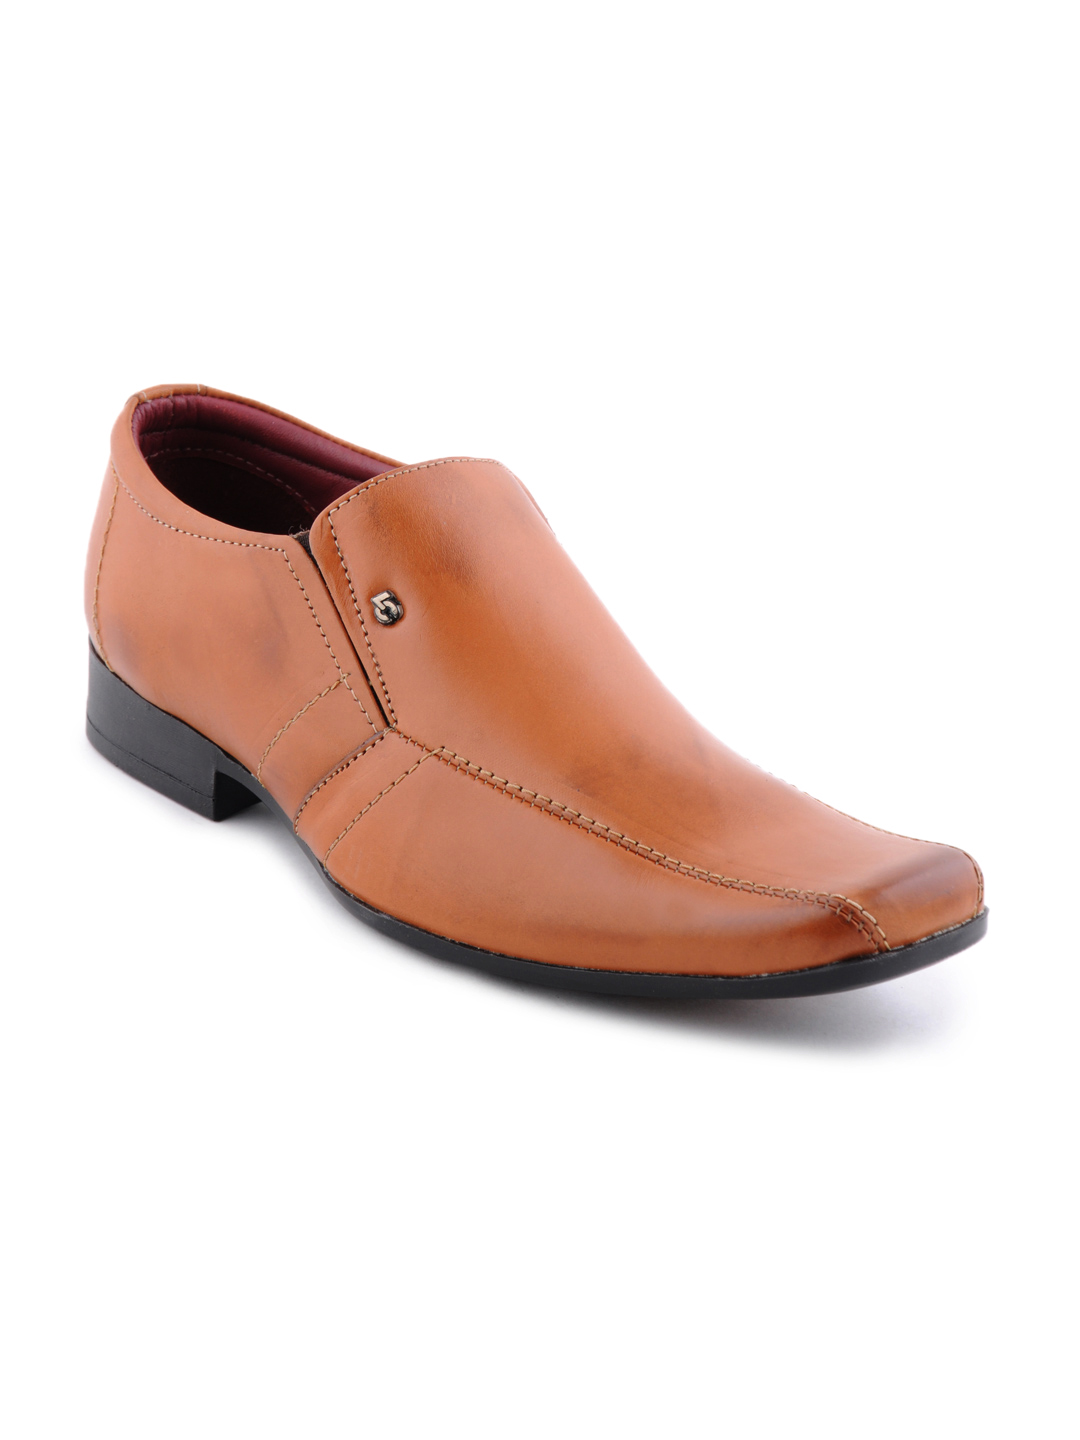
Lee Cooper Men Tan Formal Shoes
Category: Footwear / Shoes / Formal Shoes
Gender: Men
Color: Tan
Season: Fall 2011
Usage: Formal